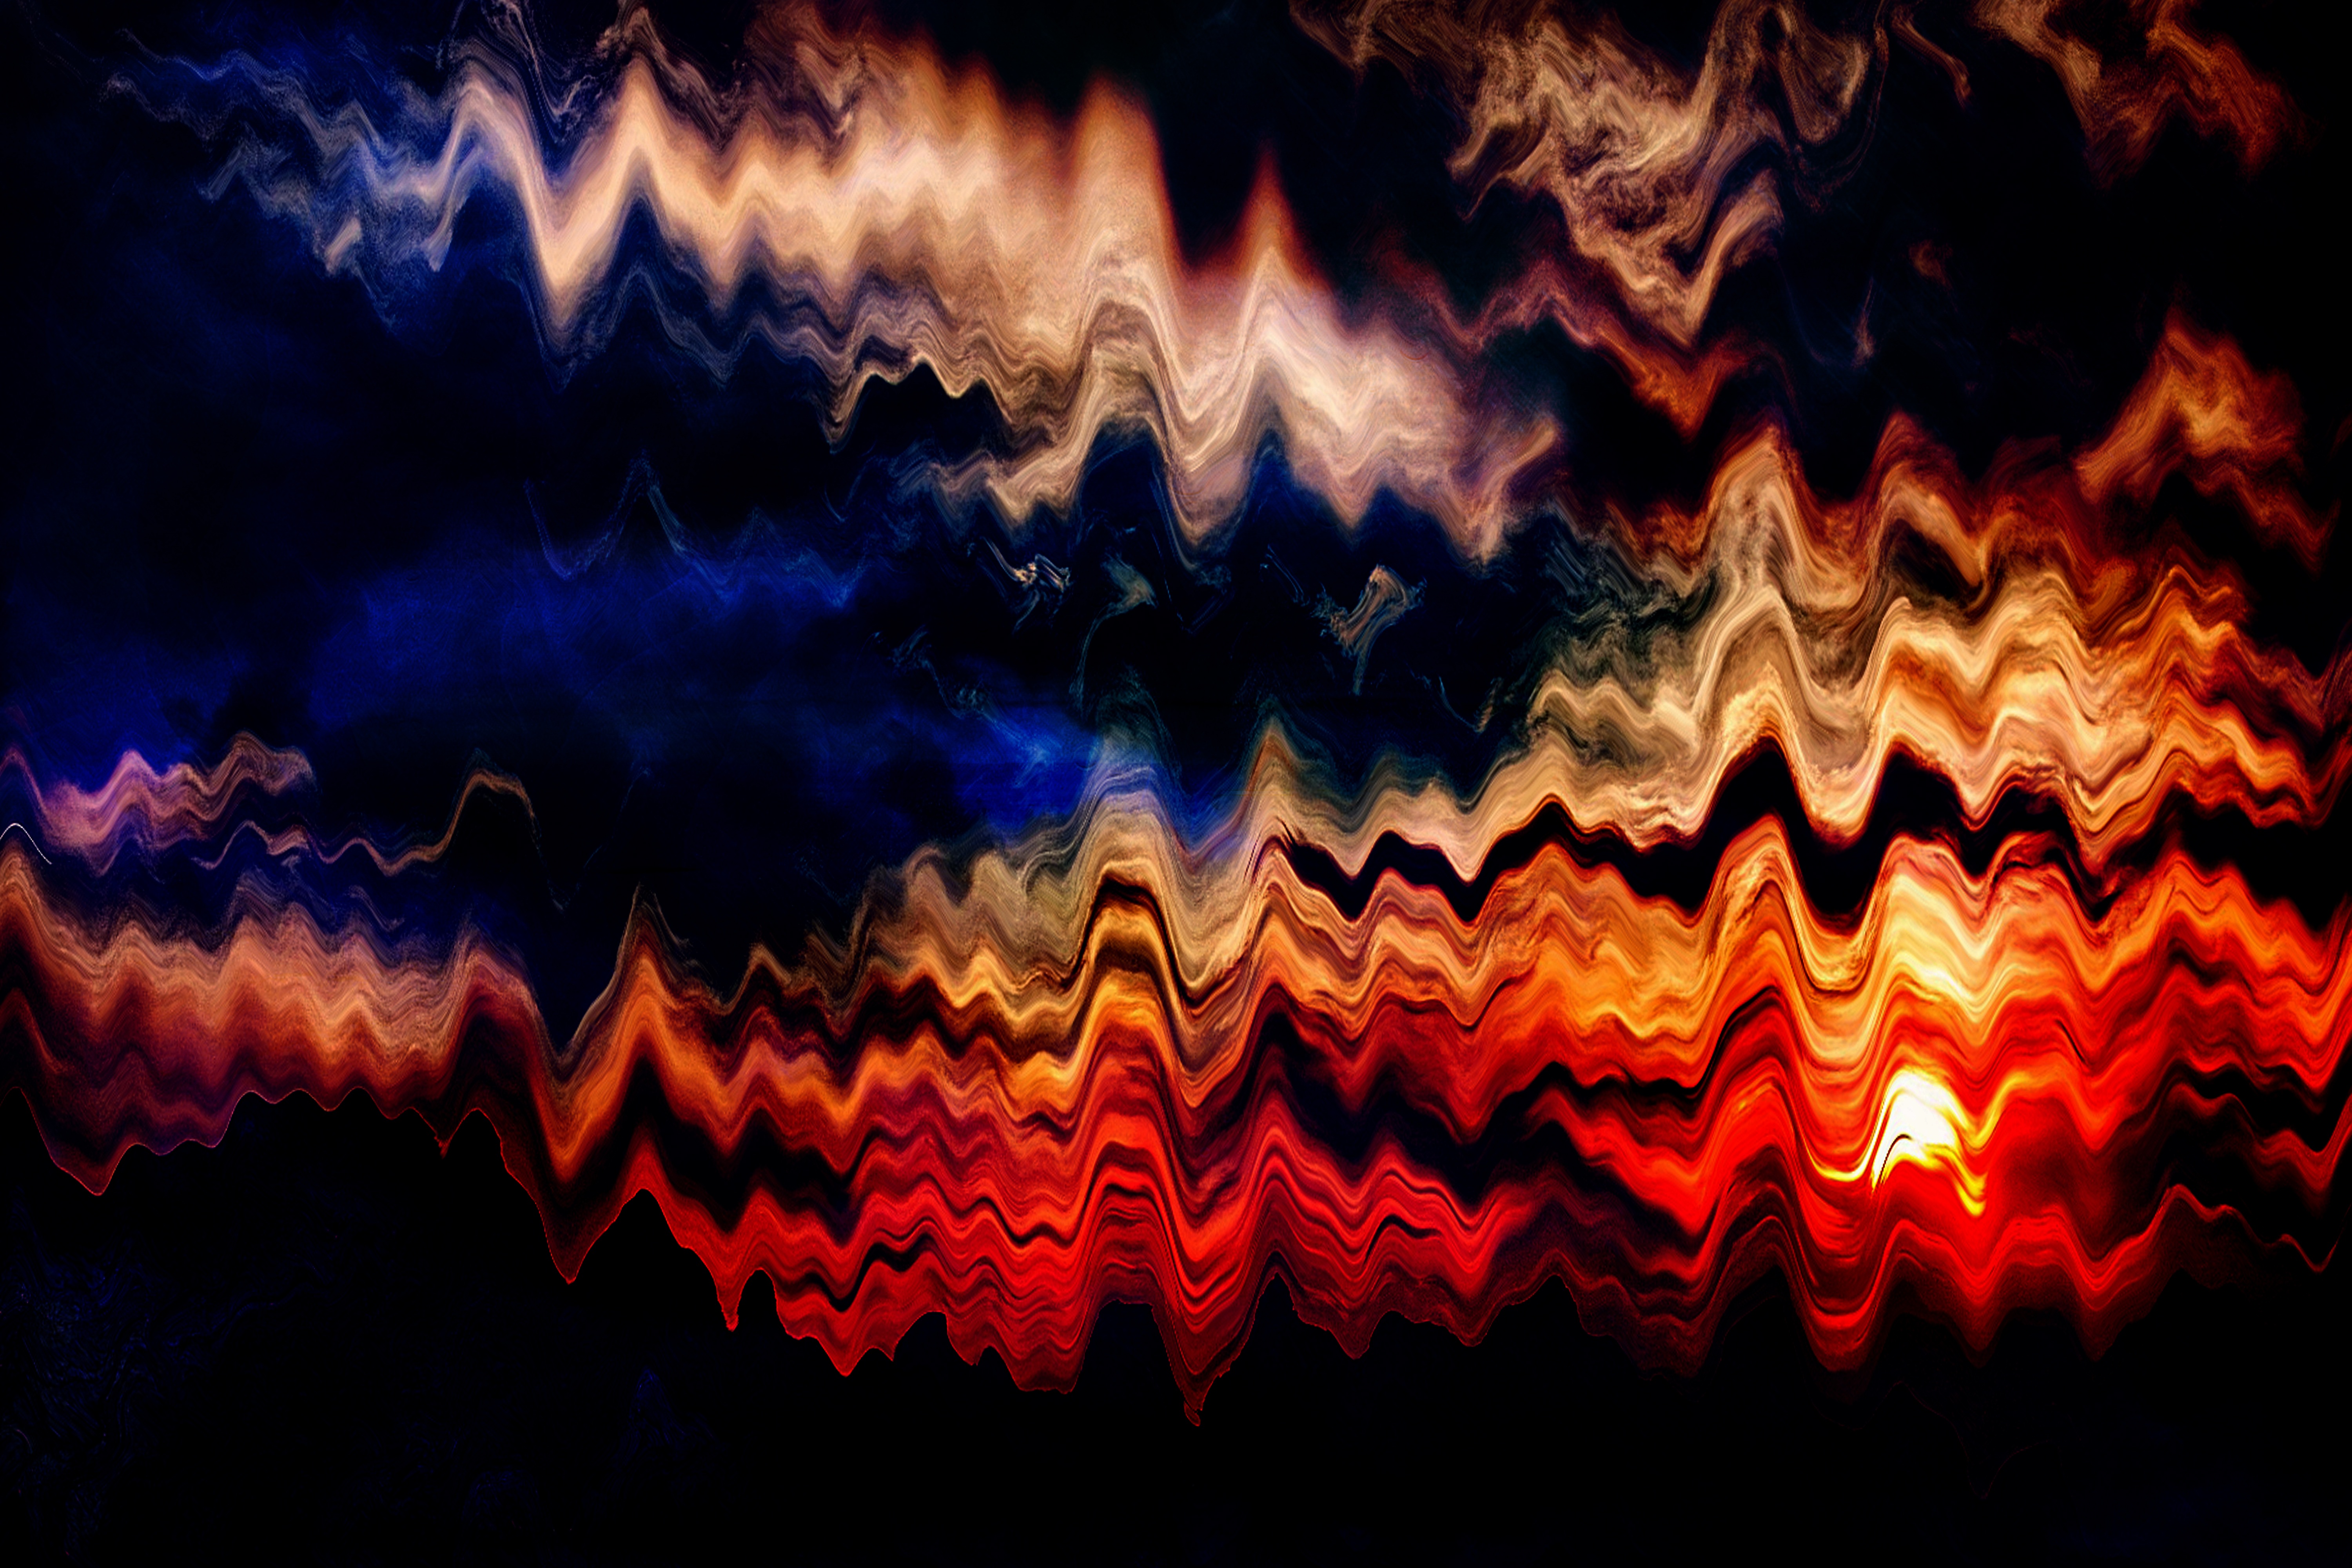
light, abstract, texture, dark, flame, fire, darkness, font, lines, lights, background, wavy, screenshot, computer wallpaper, geological phenomenon